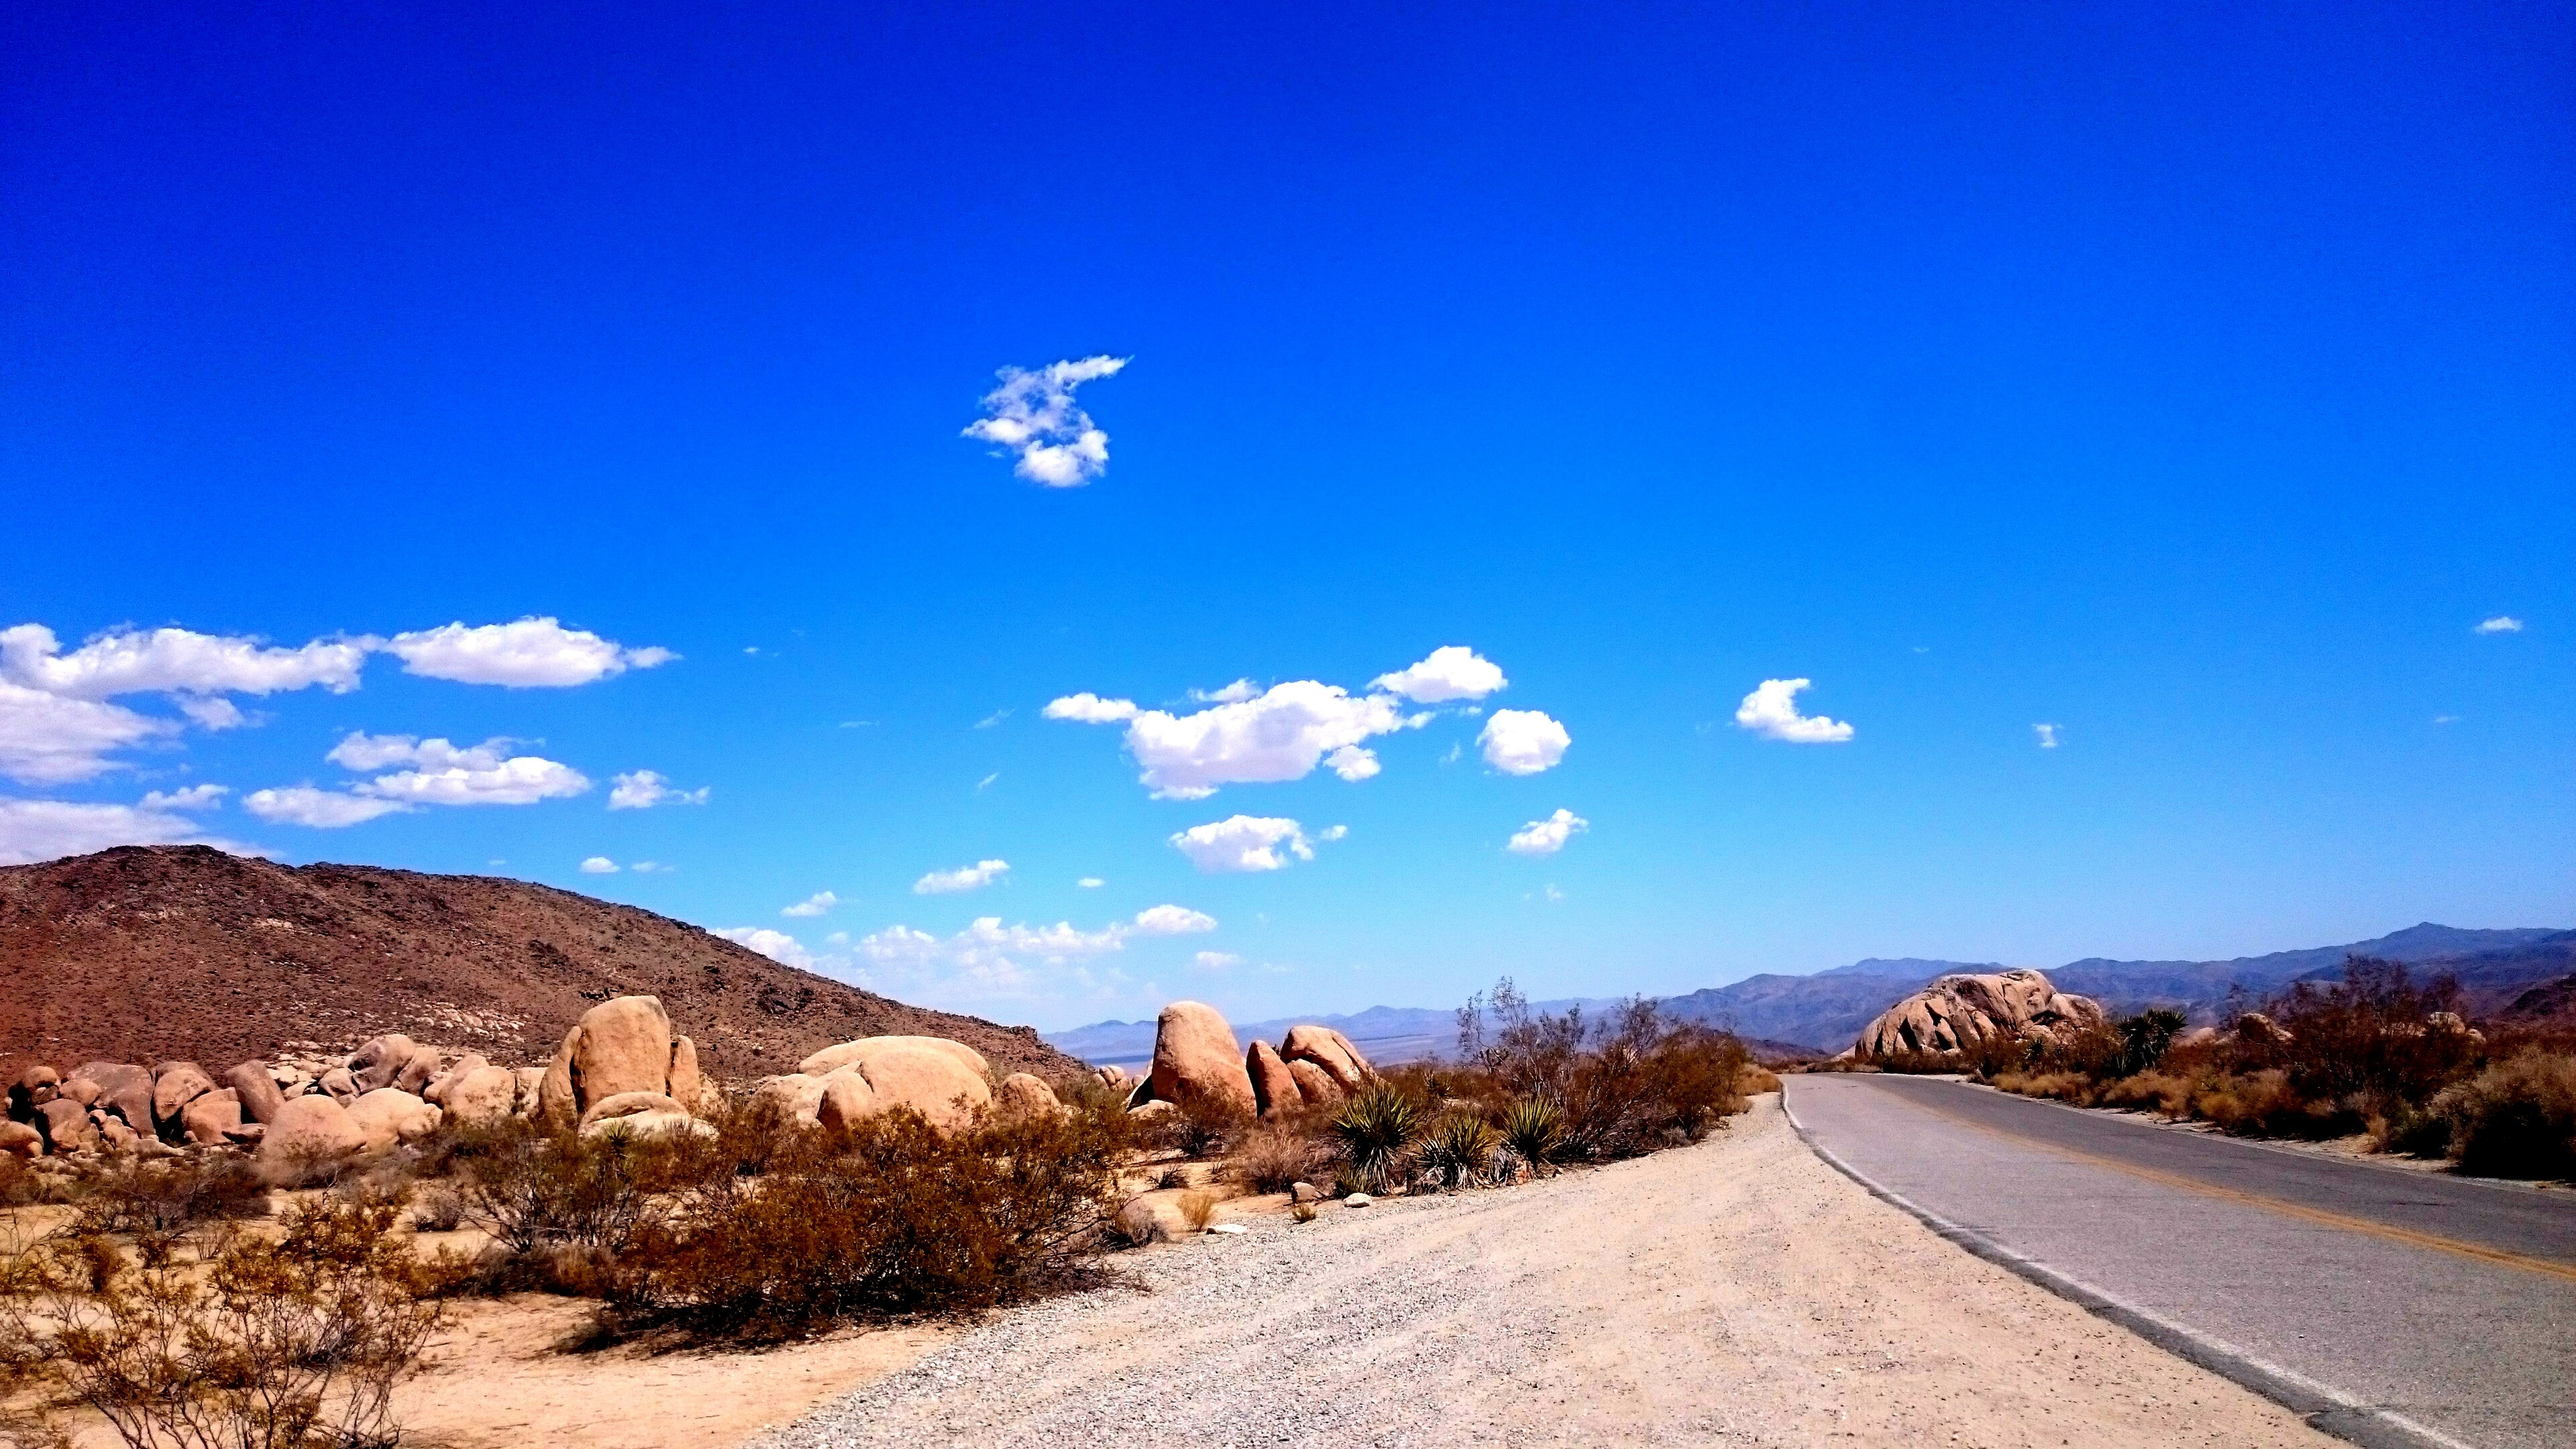
landscape, horizon, mountain, sky, road, desert, valley, mountain range, panorama, blue, stones, clouds, plateau, landform, natural environment, aeolian landform, mountainous landforms